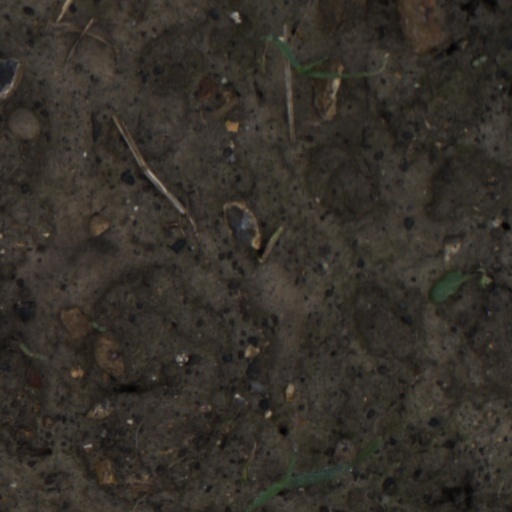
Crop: wheat